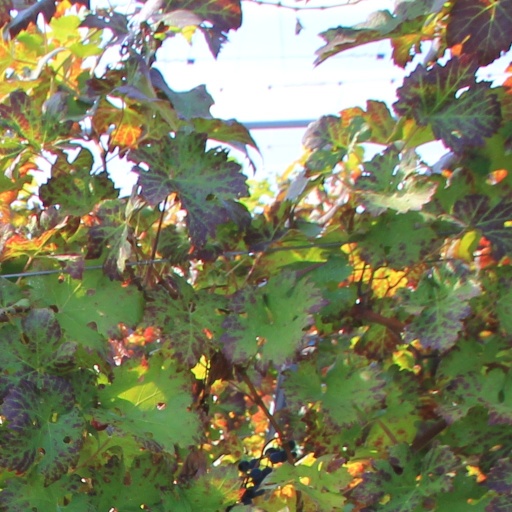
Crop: grape